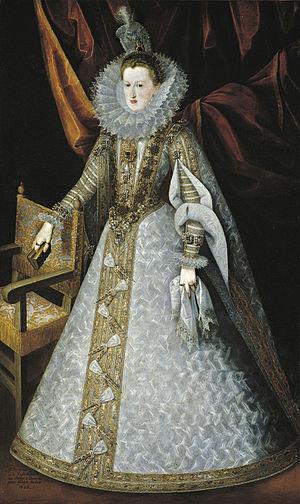
La seigneurie de Milan se constitue au XIIIème siècle au profit de la Famille Visconti, qui la conserve et l'agrandit pendant tout le cours du XIVème siècle au point de se faire concéder le titre ducal par l'Empereur en 1395. Elle le conserve jusqu'au milieu du XVème siècle, où s'ouvre une crise de succession qui dominera pour un siècle les affaires du duché et formera le motif central des Guerres d'Italie. Le Milanais échoit alors à la maison de Habsbourg.